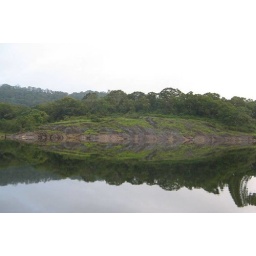
Reflection of a hill in the lake